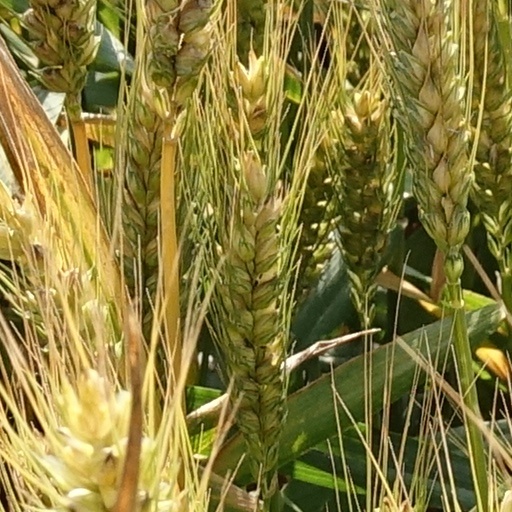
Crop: wheat